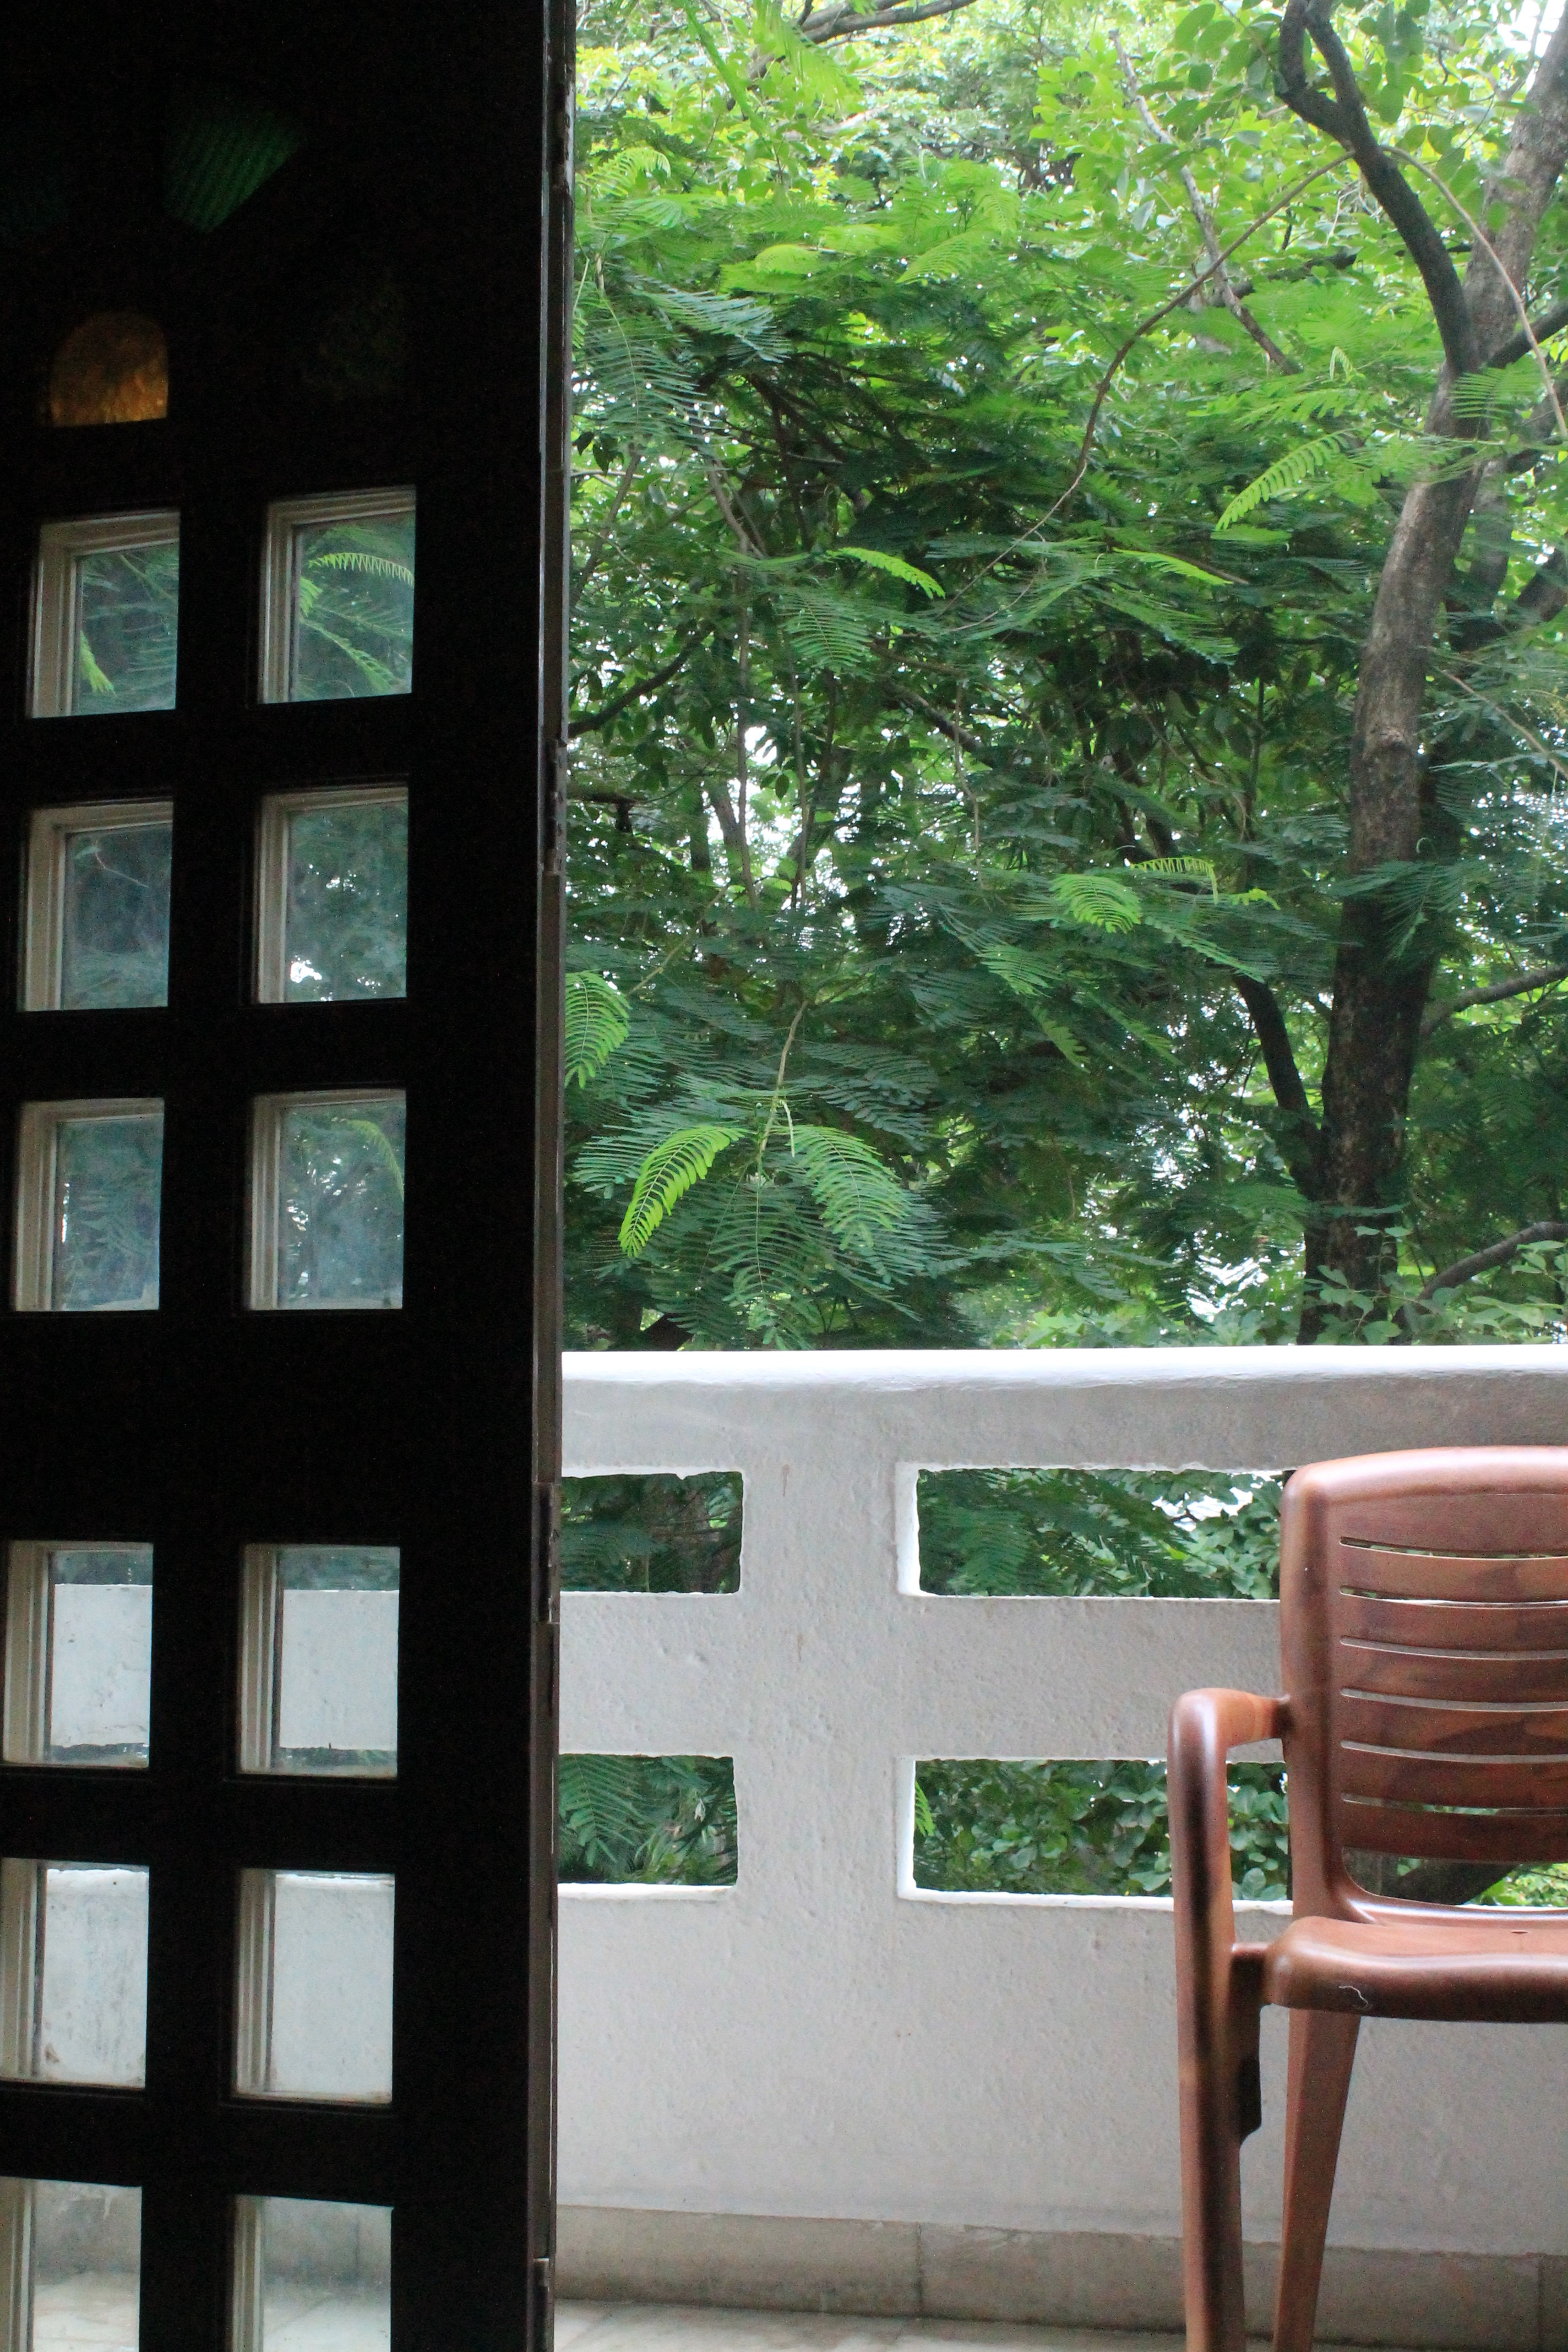
wood, house, chair, interior, window, home, balcony, cottage, property, door, interior design, trees, estate, window covering